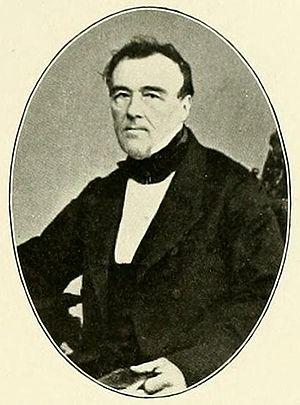
Jean-Emmanuel-Marie Le Maout est un naturaliste et botaniste français.